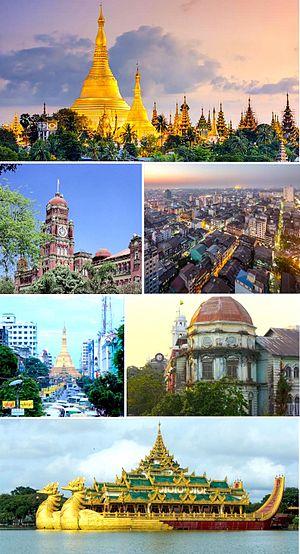
Rangoun ou Rangoon, officiellement renommée Yangon en 1989, est la capitale économique et la plus grande ville de la Birmanie avec 4,5 millions d'habitants. Située sur le fleuve Yangon né de la confluence des rivières Bago et Myitmaka, elle se trouve à trente kilomètres du golfe de Martaban, sur la mer d'Andaman.